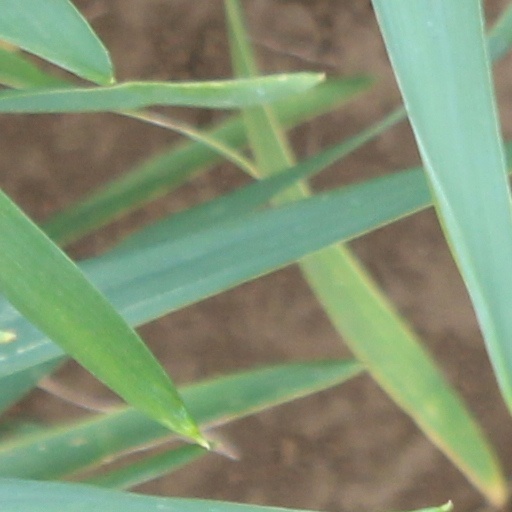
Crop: wheat